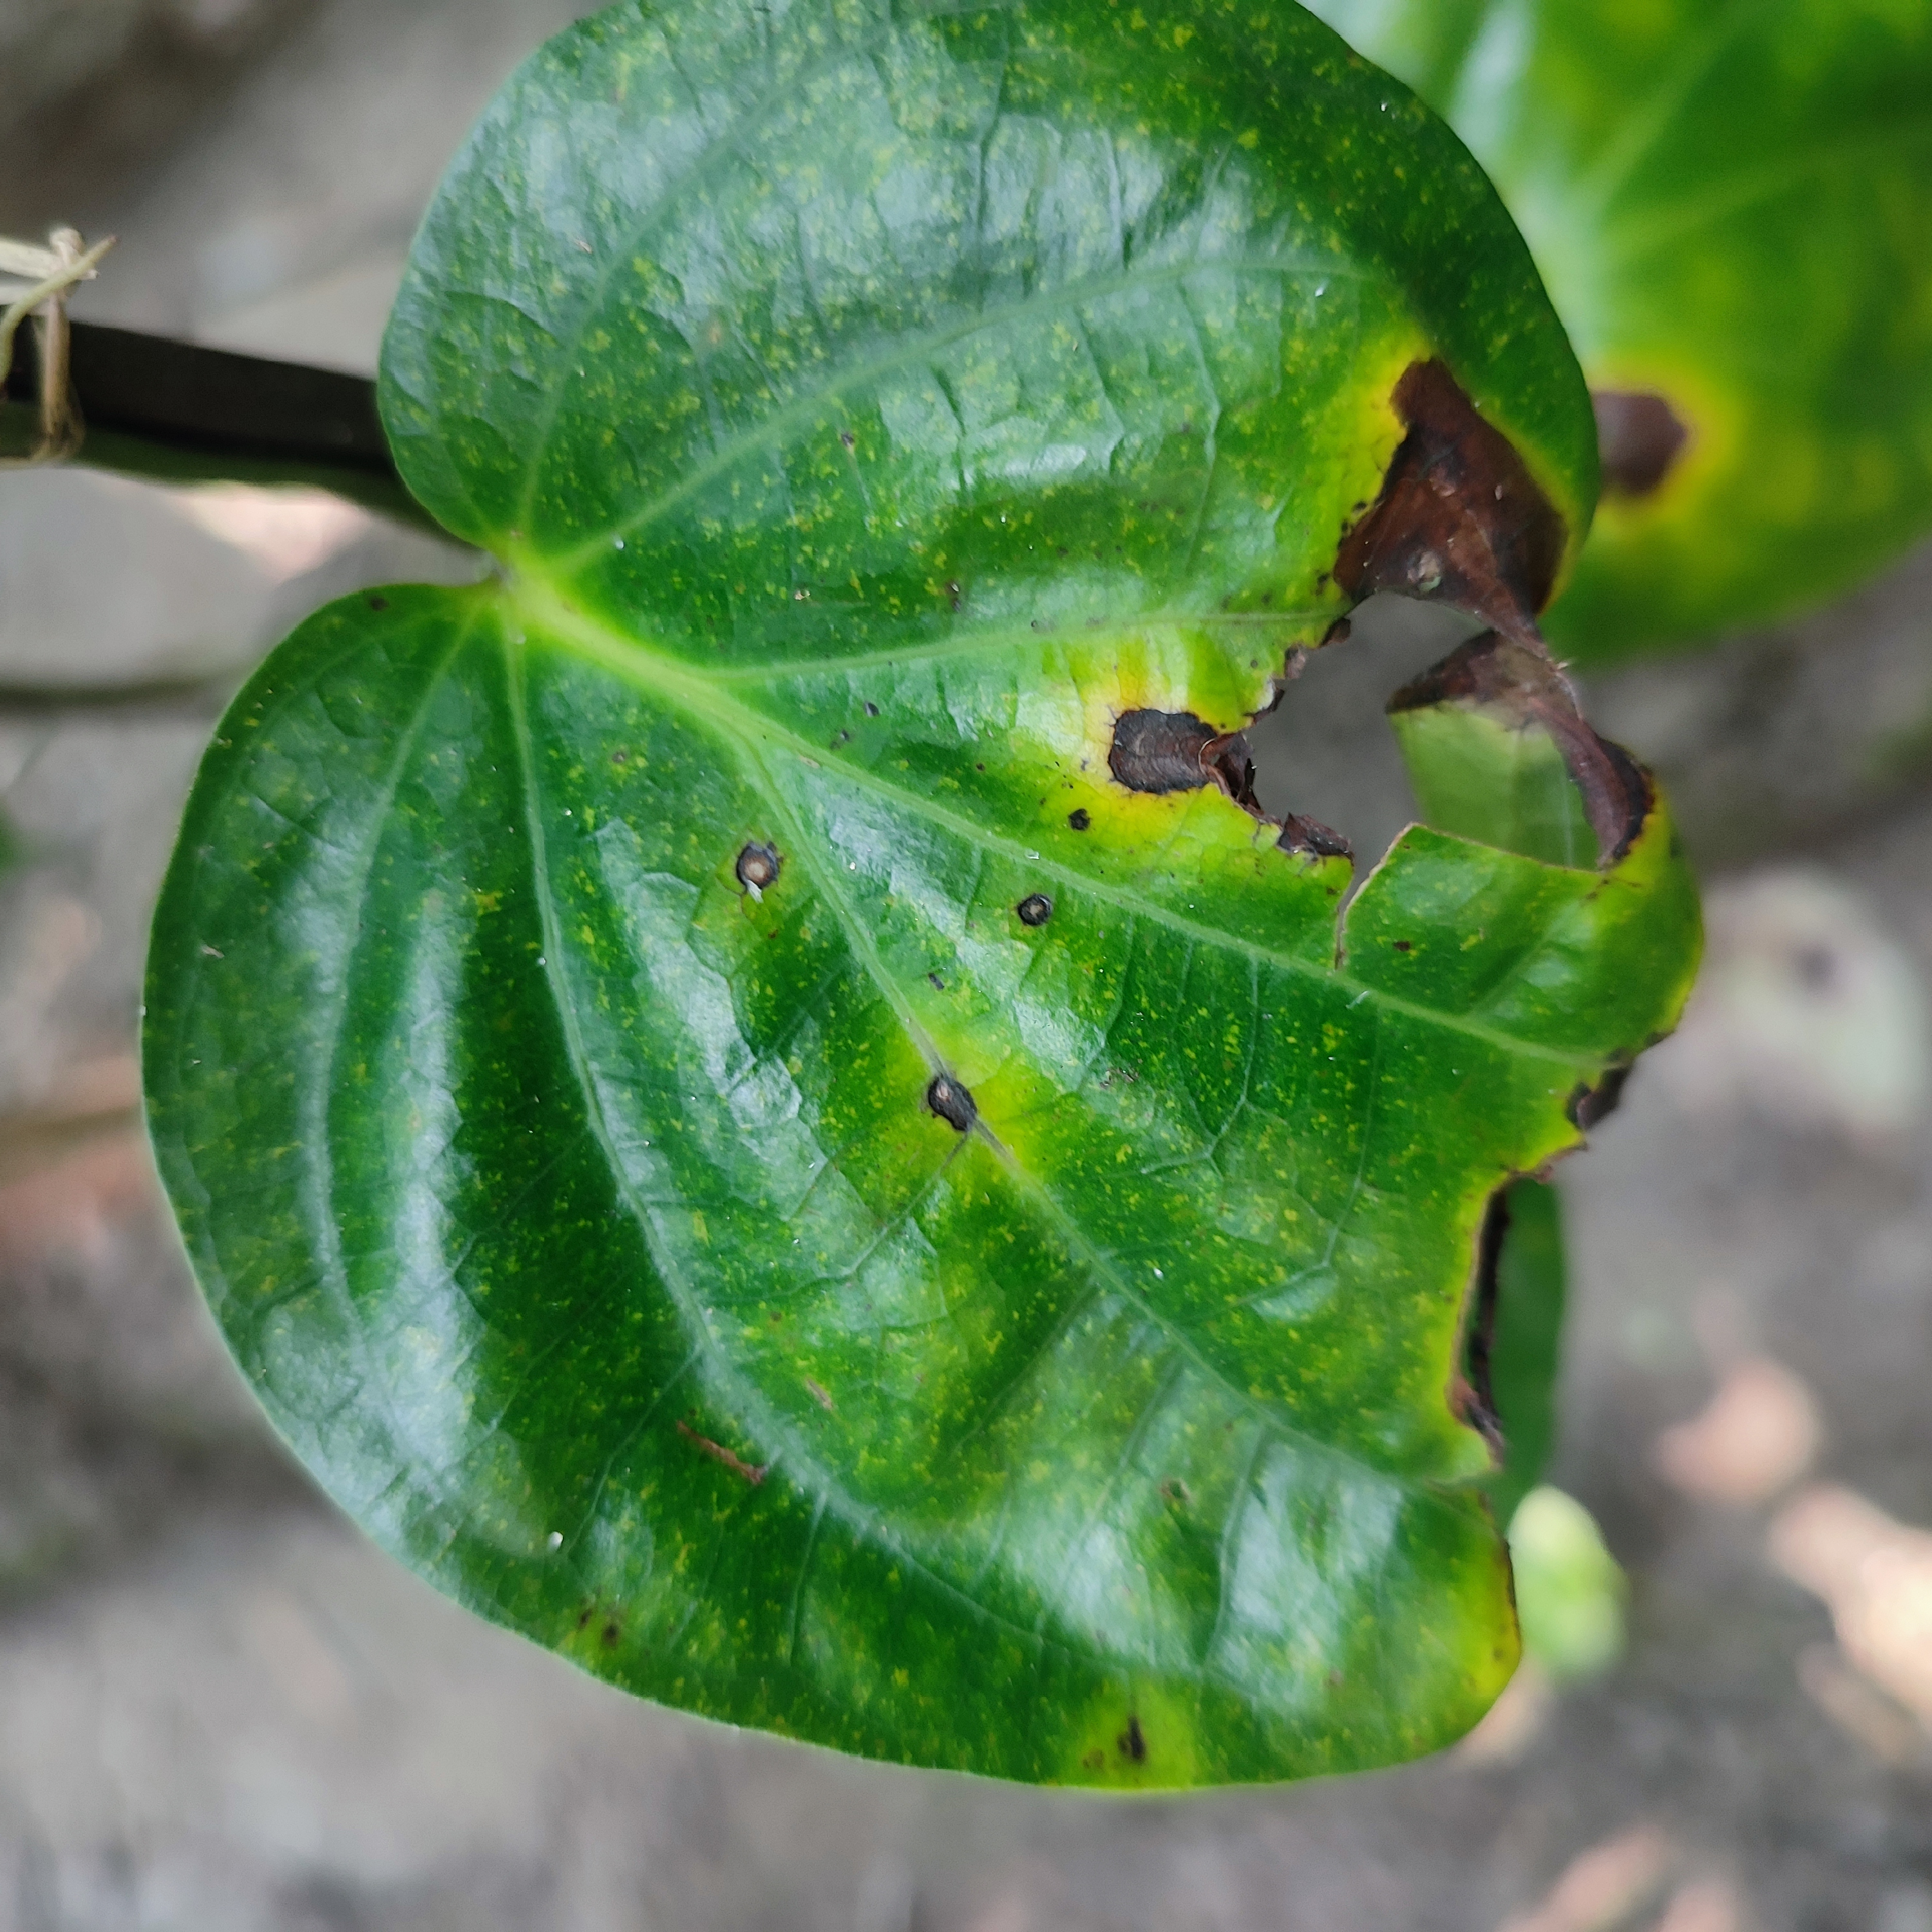
Label: Bacterial_Leaf_Disease